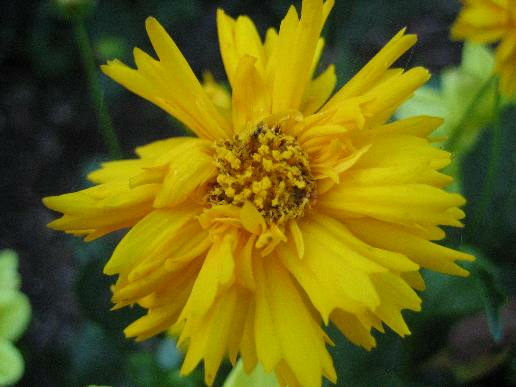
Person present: No